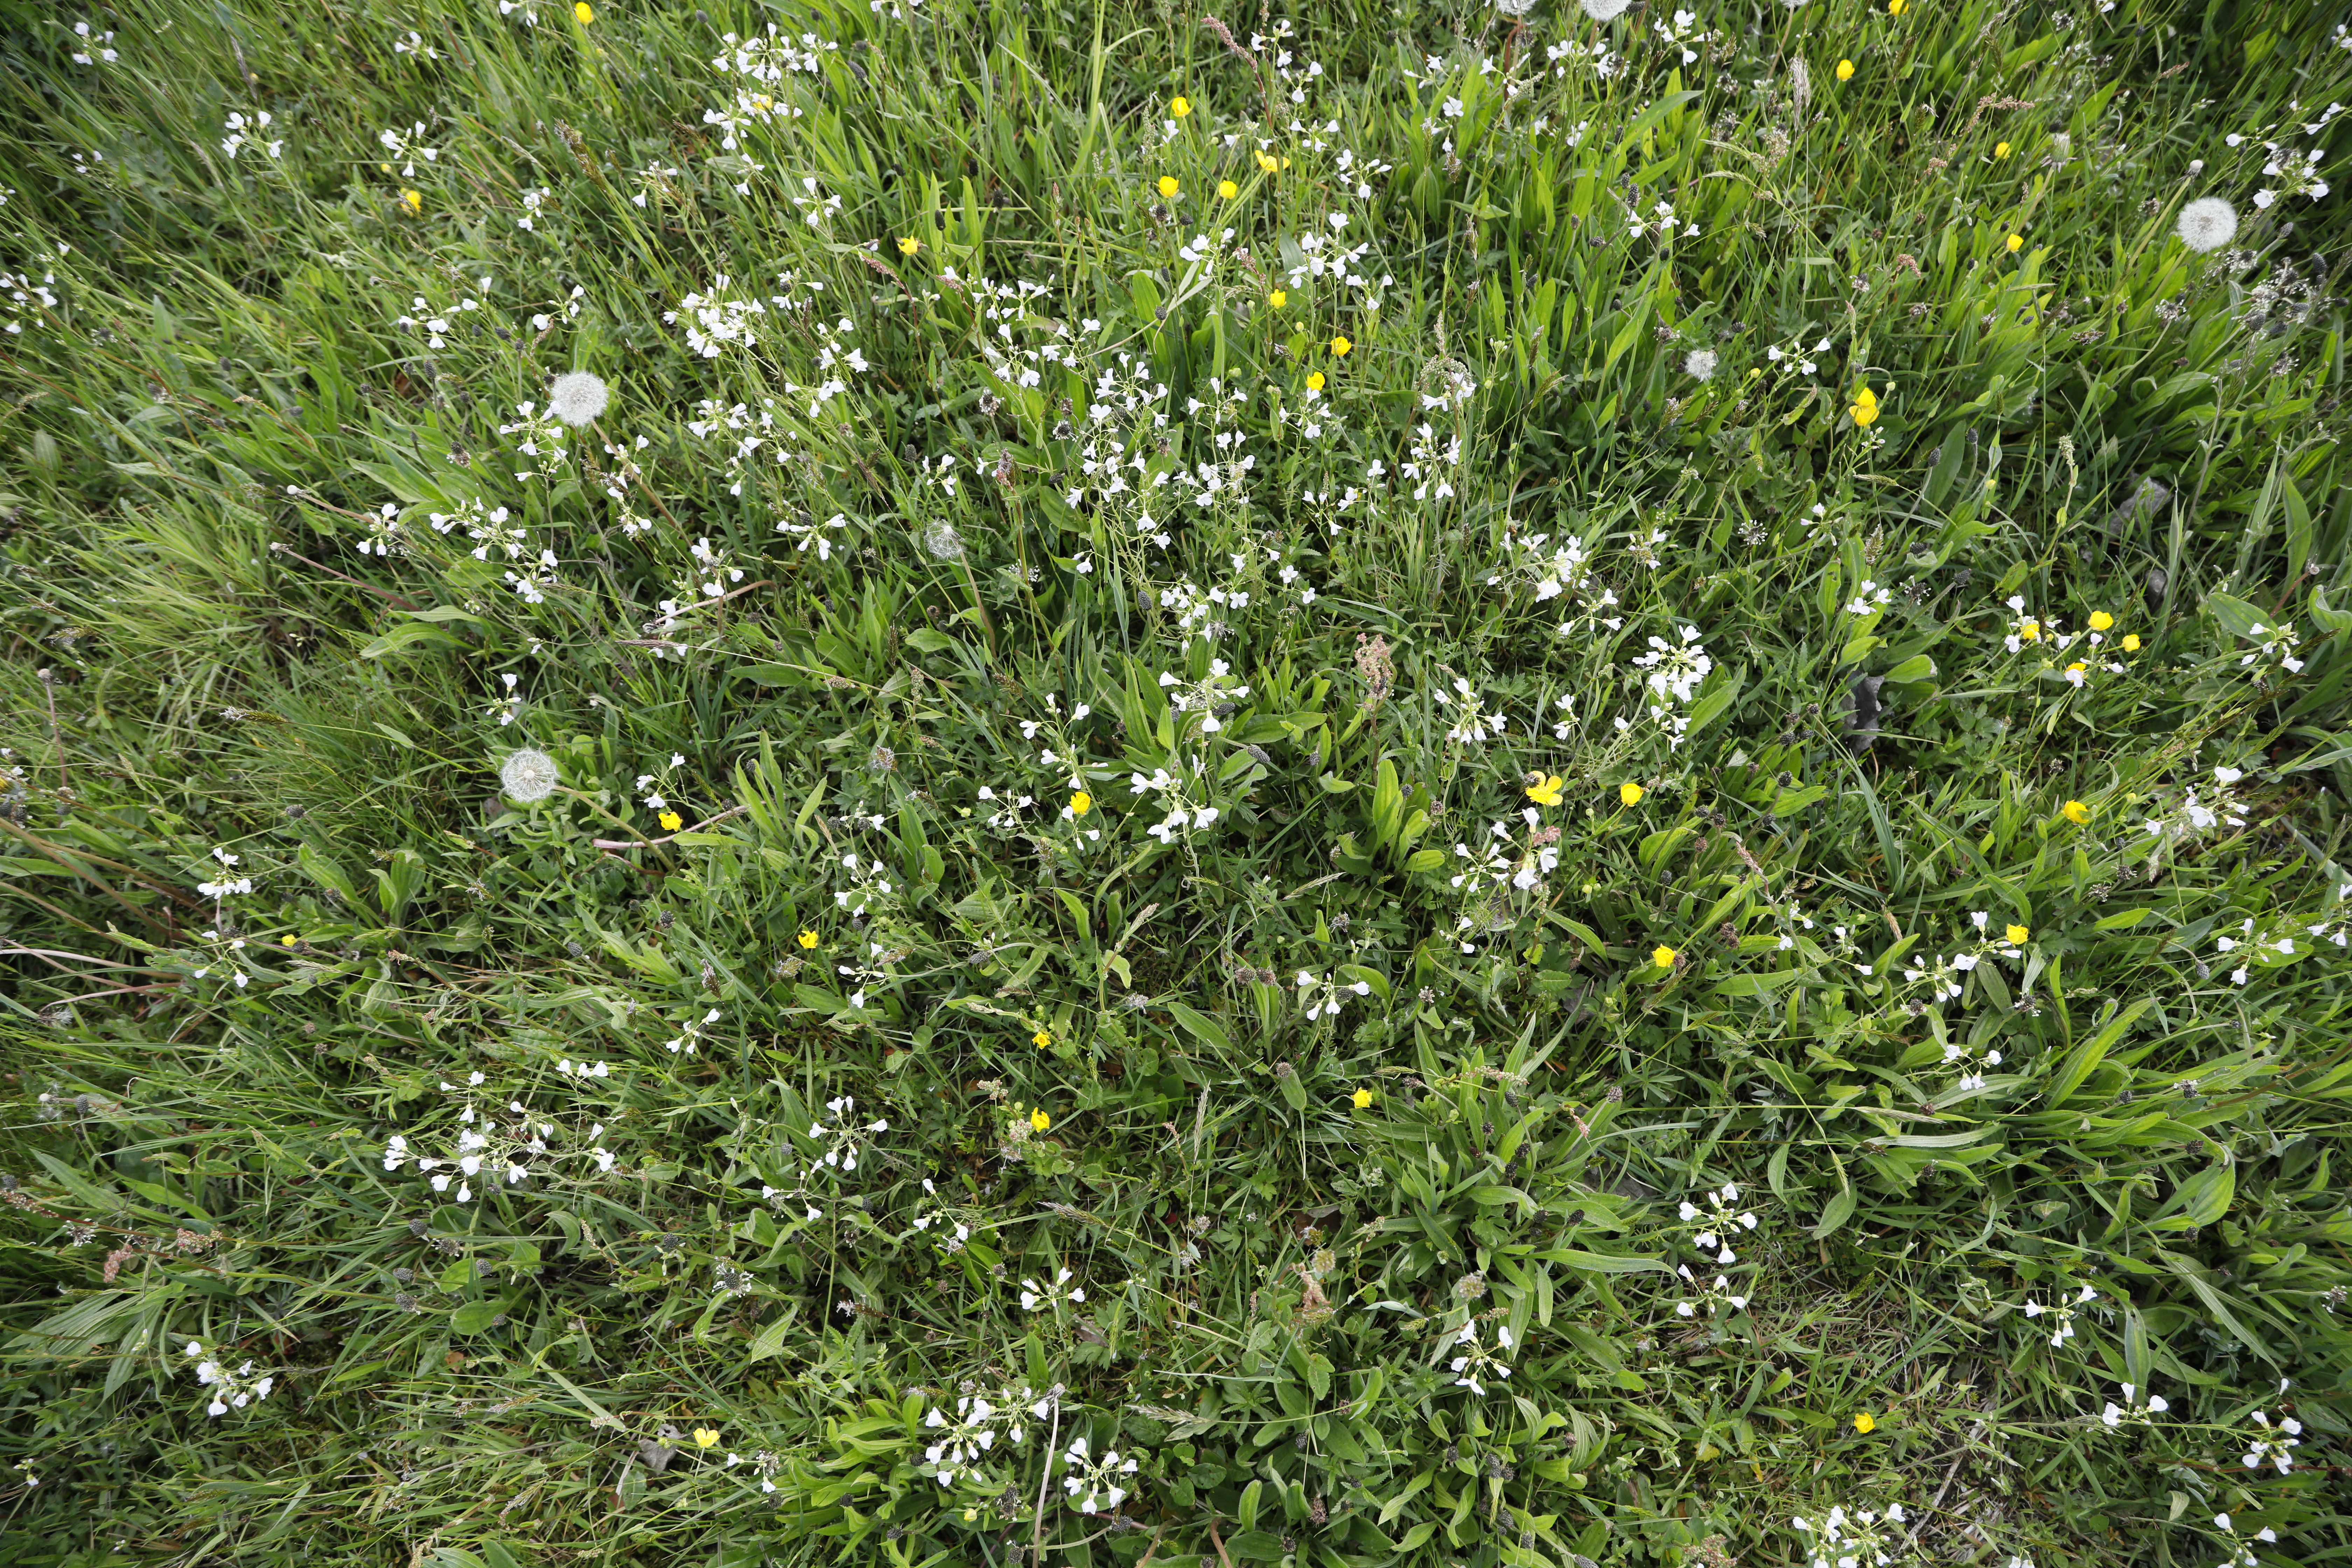
Plant species: Cardamine pratensis, Buttercup * (aggregate), Plantago lanceolata